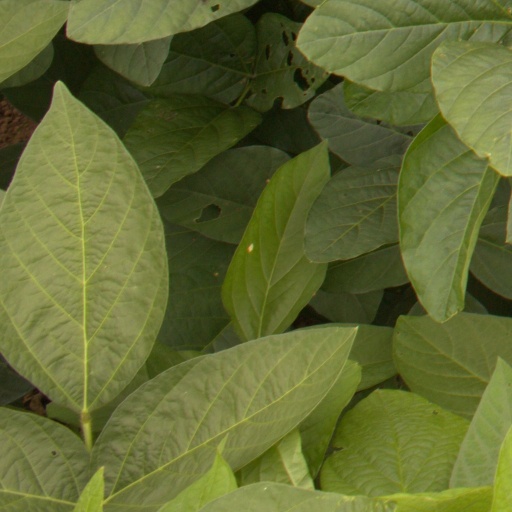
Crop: soybean